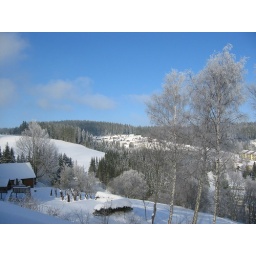
Taken from a window in my home in Furtwangen.